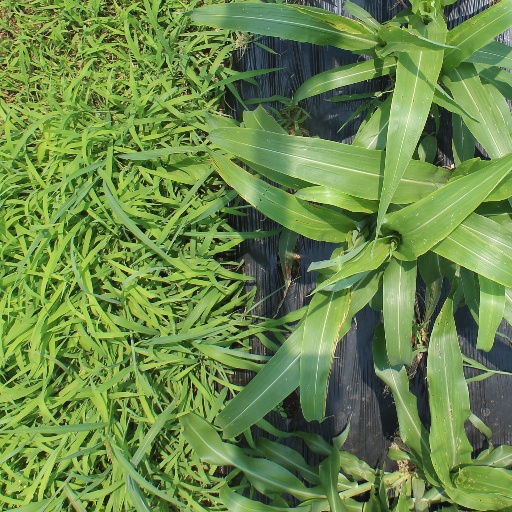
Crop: sorghum